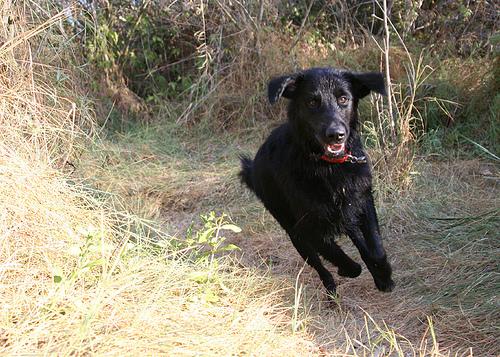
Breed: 206-n000047-flat_coated_retriever